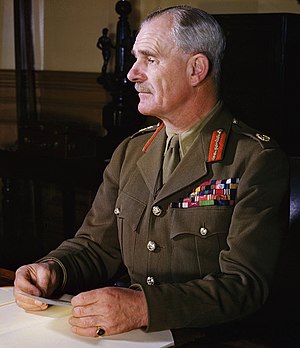
Archibald Wavell
Sir Archibald Wavell som feltmarskal
Feltmarskal Archibald Percival Wavell, 1st Earl Wavell GCB, GCSI, GCIE, CMG, MC, PC var en britisk officer og leder af de britiske styrker i Mellemøsten under 2. Verdenskrig. Han førte de britiske tropper til sejr over italienerne blot for efterfølgende at blive besejret at det tyske Afrikakorps. Han var den næstsidste vicekonge i Indien 1943-1947.